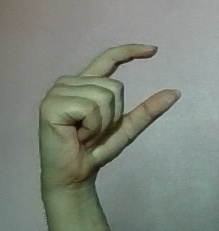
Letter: dal